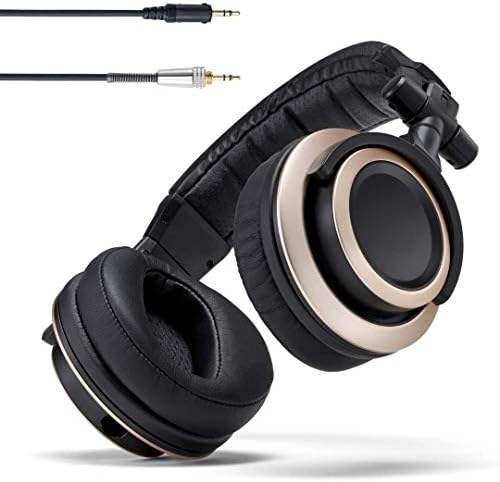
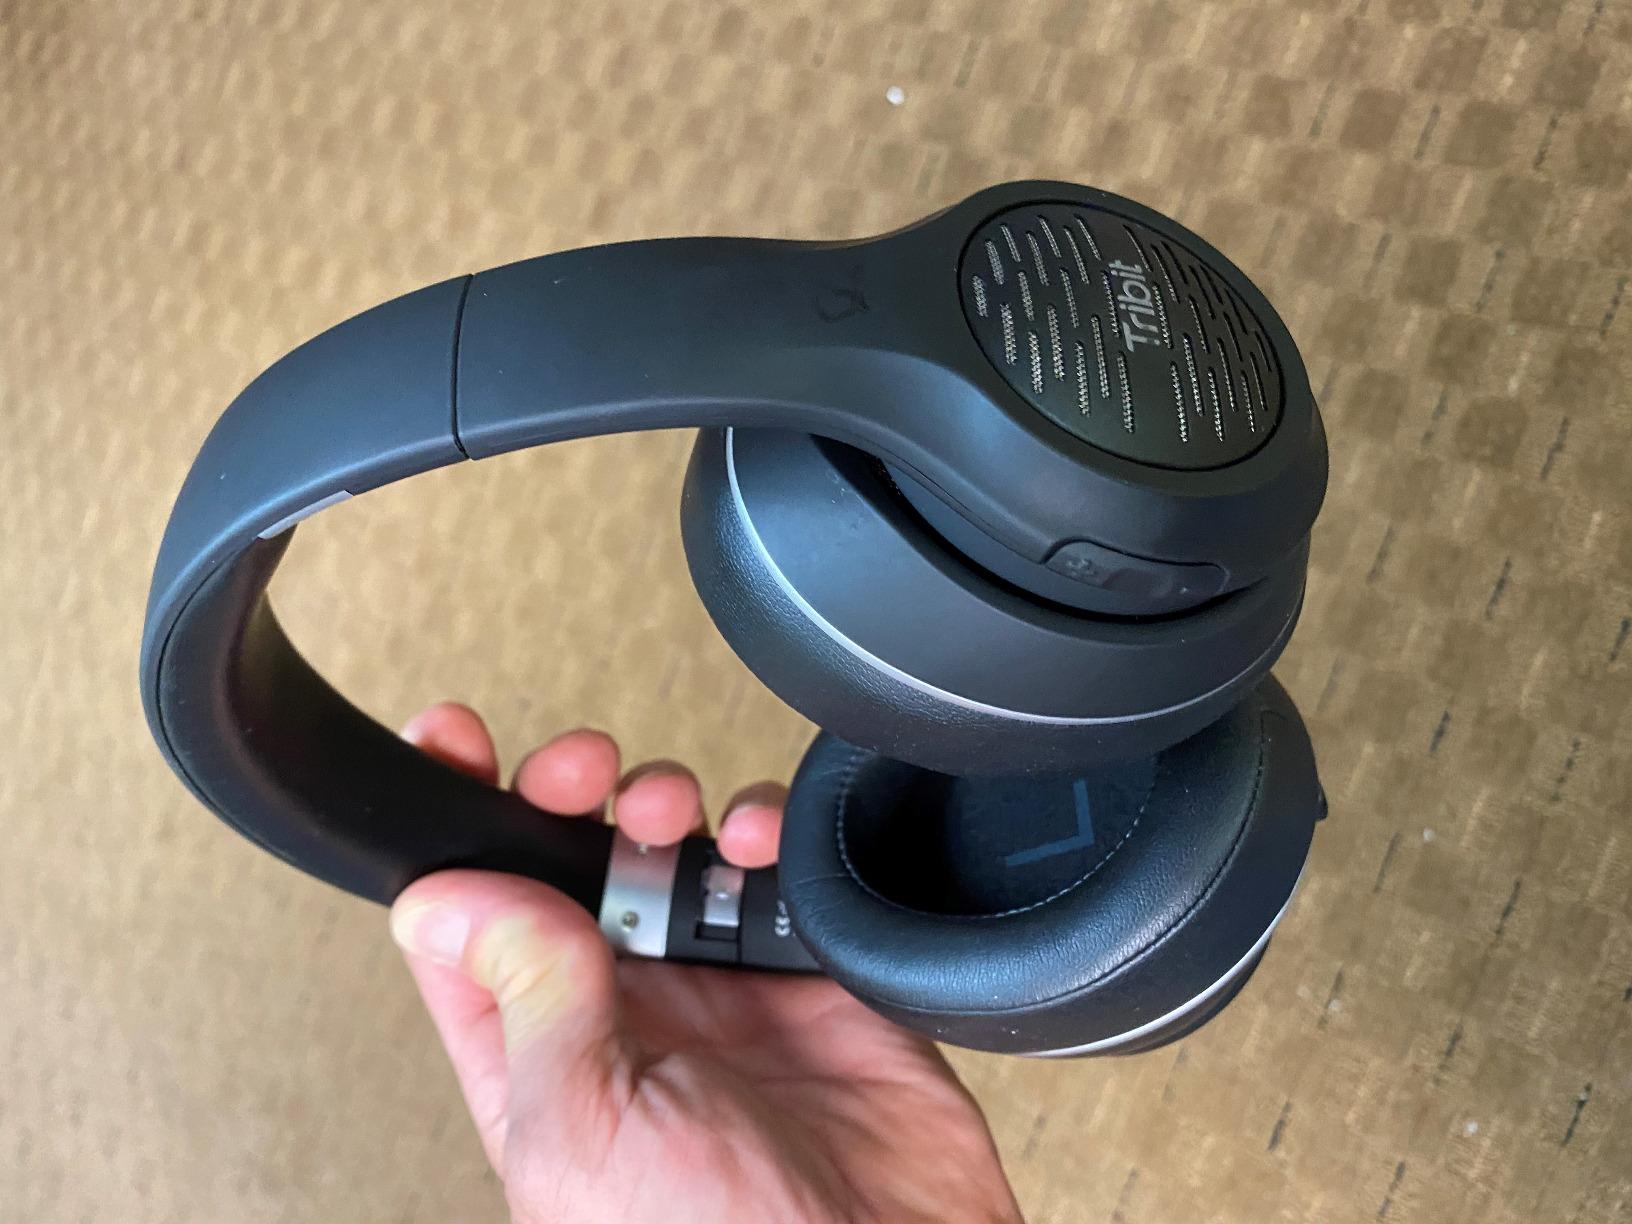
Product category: headphones
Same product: no